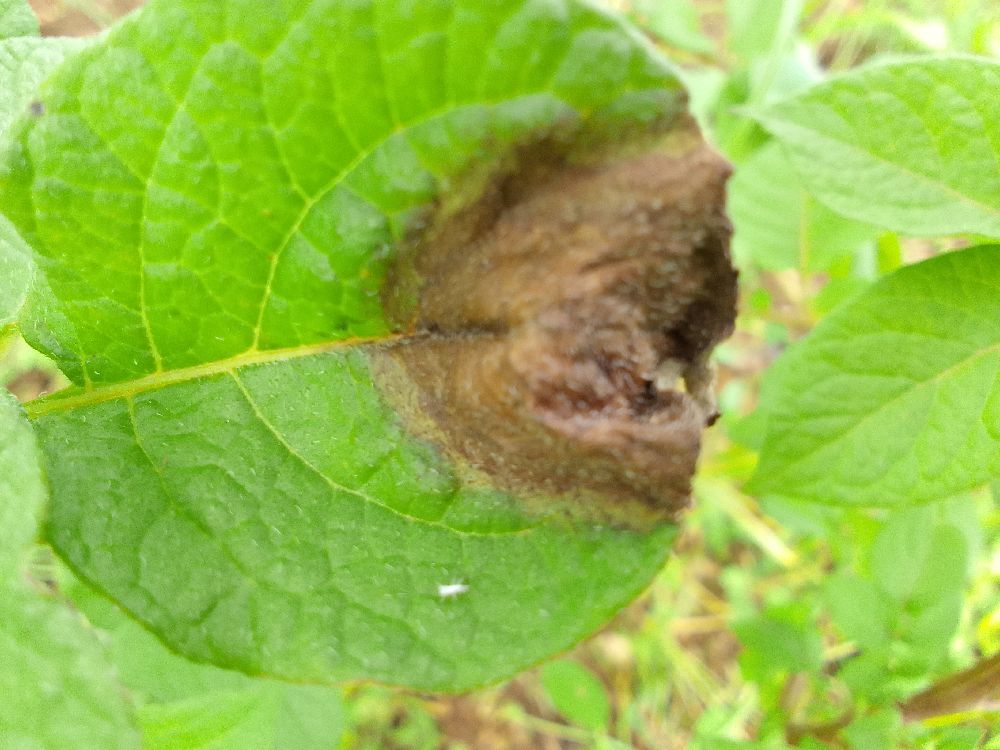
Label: Late blight